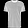
Label: T - shirt / top